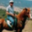
Label: horse